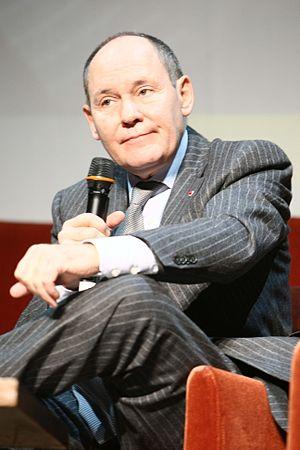
René Ricol, économiste français
En France, le médiateur national du crédit est un service chargé de venir en aide aux entreprises connaissant des difficultés de financement.
René Ricol, né le 26 décembre 1950 à Lyon, est un dirigeant d’entreprise français. Il a exercé de nombreux mandats institutionnels et a été chargé de plusieurs missions publiques.